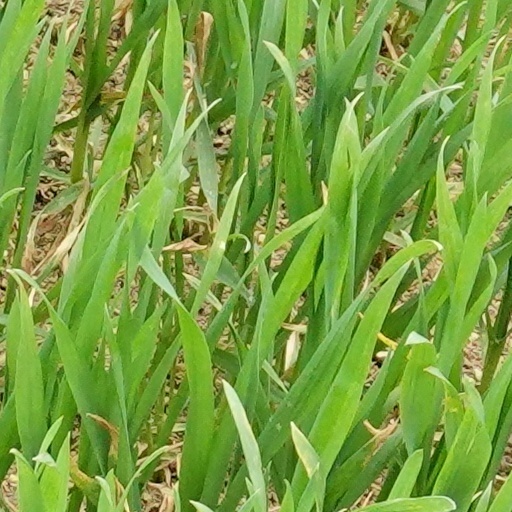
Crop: wheat